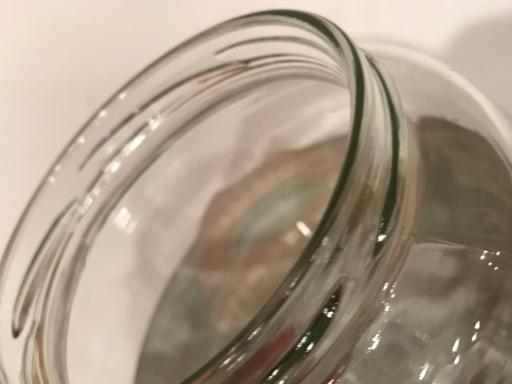
Waste category: glass